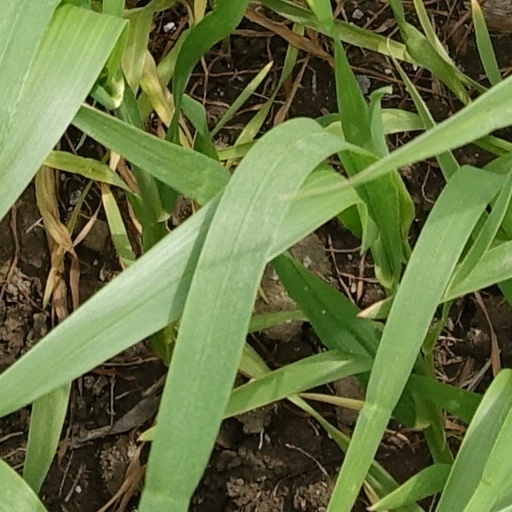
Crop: wheat